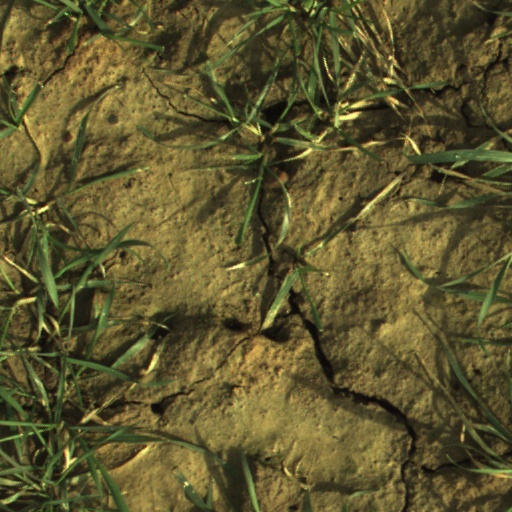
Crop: wheat